J. C. Braly House

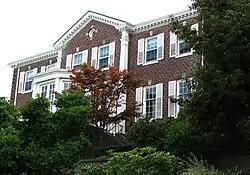
The house in 2008

The J. C. Braly House is a National Register of Historic Places-listed Colonial Revival-style house located in northwest Portland, Oregon.